Pilot station

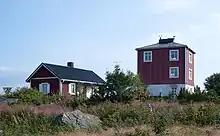
Old pilot station at Ouraluoto island

A pilot station is an onshore headquarters for maritime pilots, or a place where pilots can be hired from. To get from a pilot station to an approaching ship, pilots need to use fast vessels to arrive in time, i.e. a pilot boat.